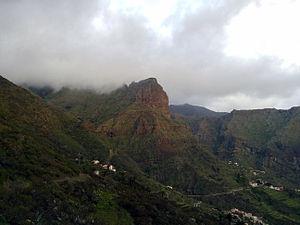
Le massif de Teno est un massif montagneux situé dans la partie occidentale de l'île de Tenerife, dans l'archipel espagnol des îles Canaries. Il culmine à 1 345 m d'altitude à Cruz de Gala.